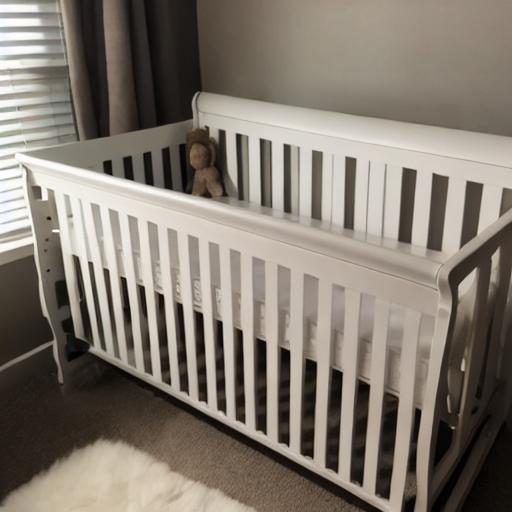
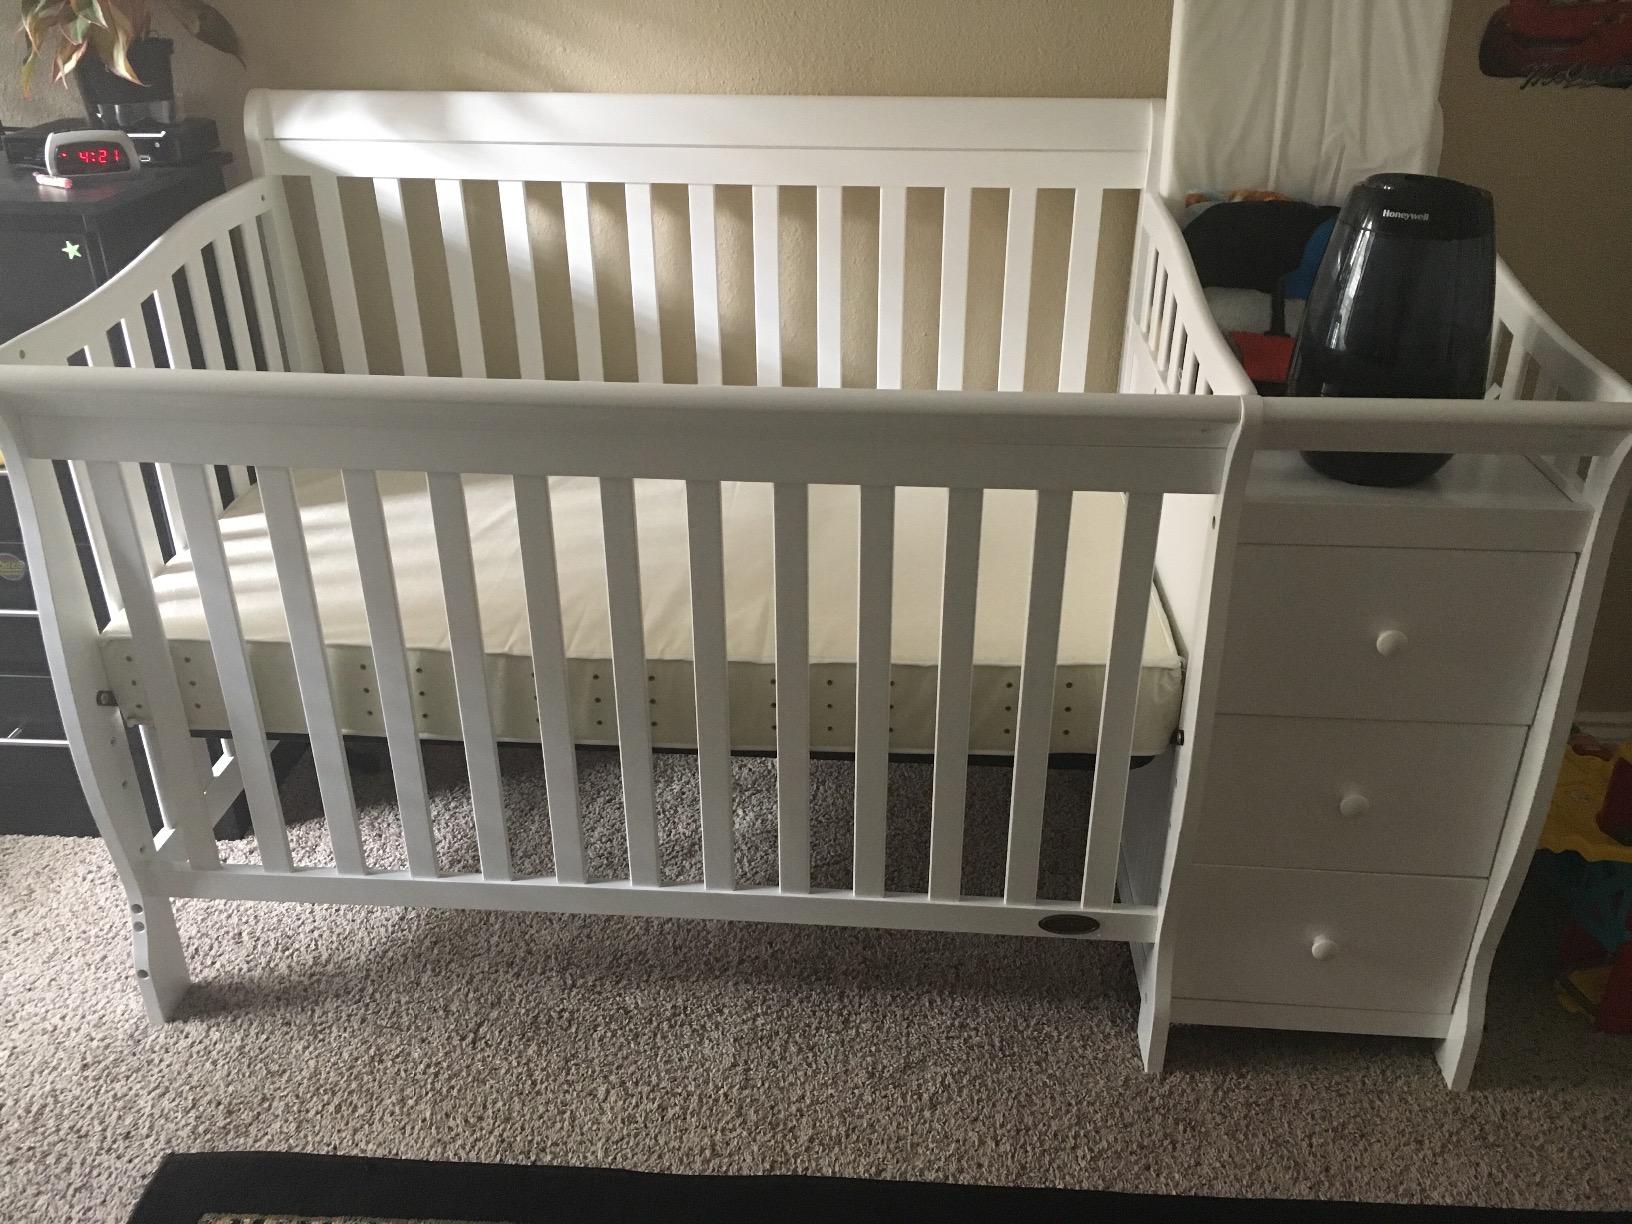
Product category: products_crib
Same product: no